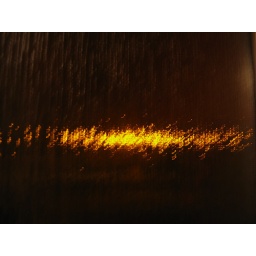
Taken from inside, looking out through the glass in the front door